Sky position (RA, Dec in degrees): 358.924, -3.758
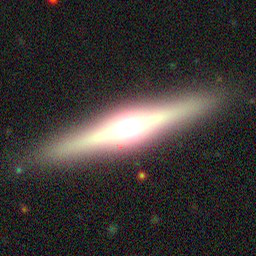
Galaxy morphology: Edge-on Galaxies with Bulge